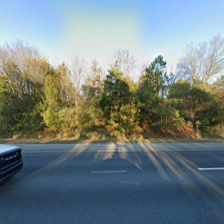
Label: streetView